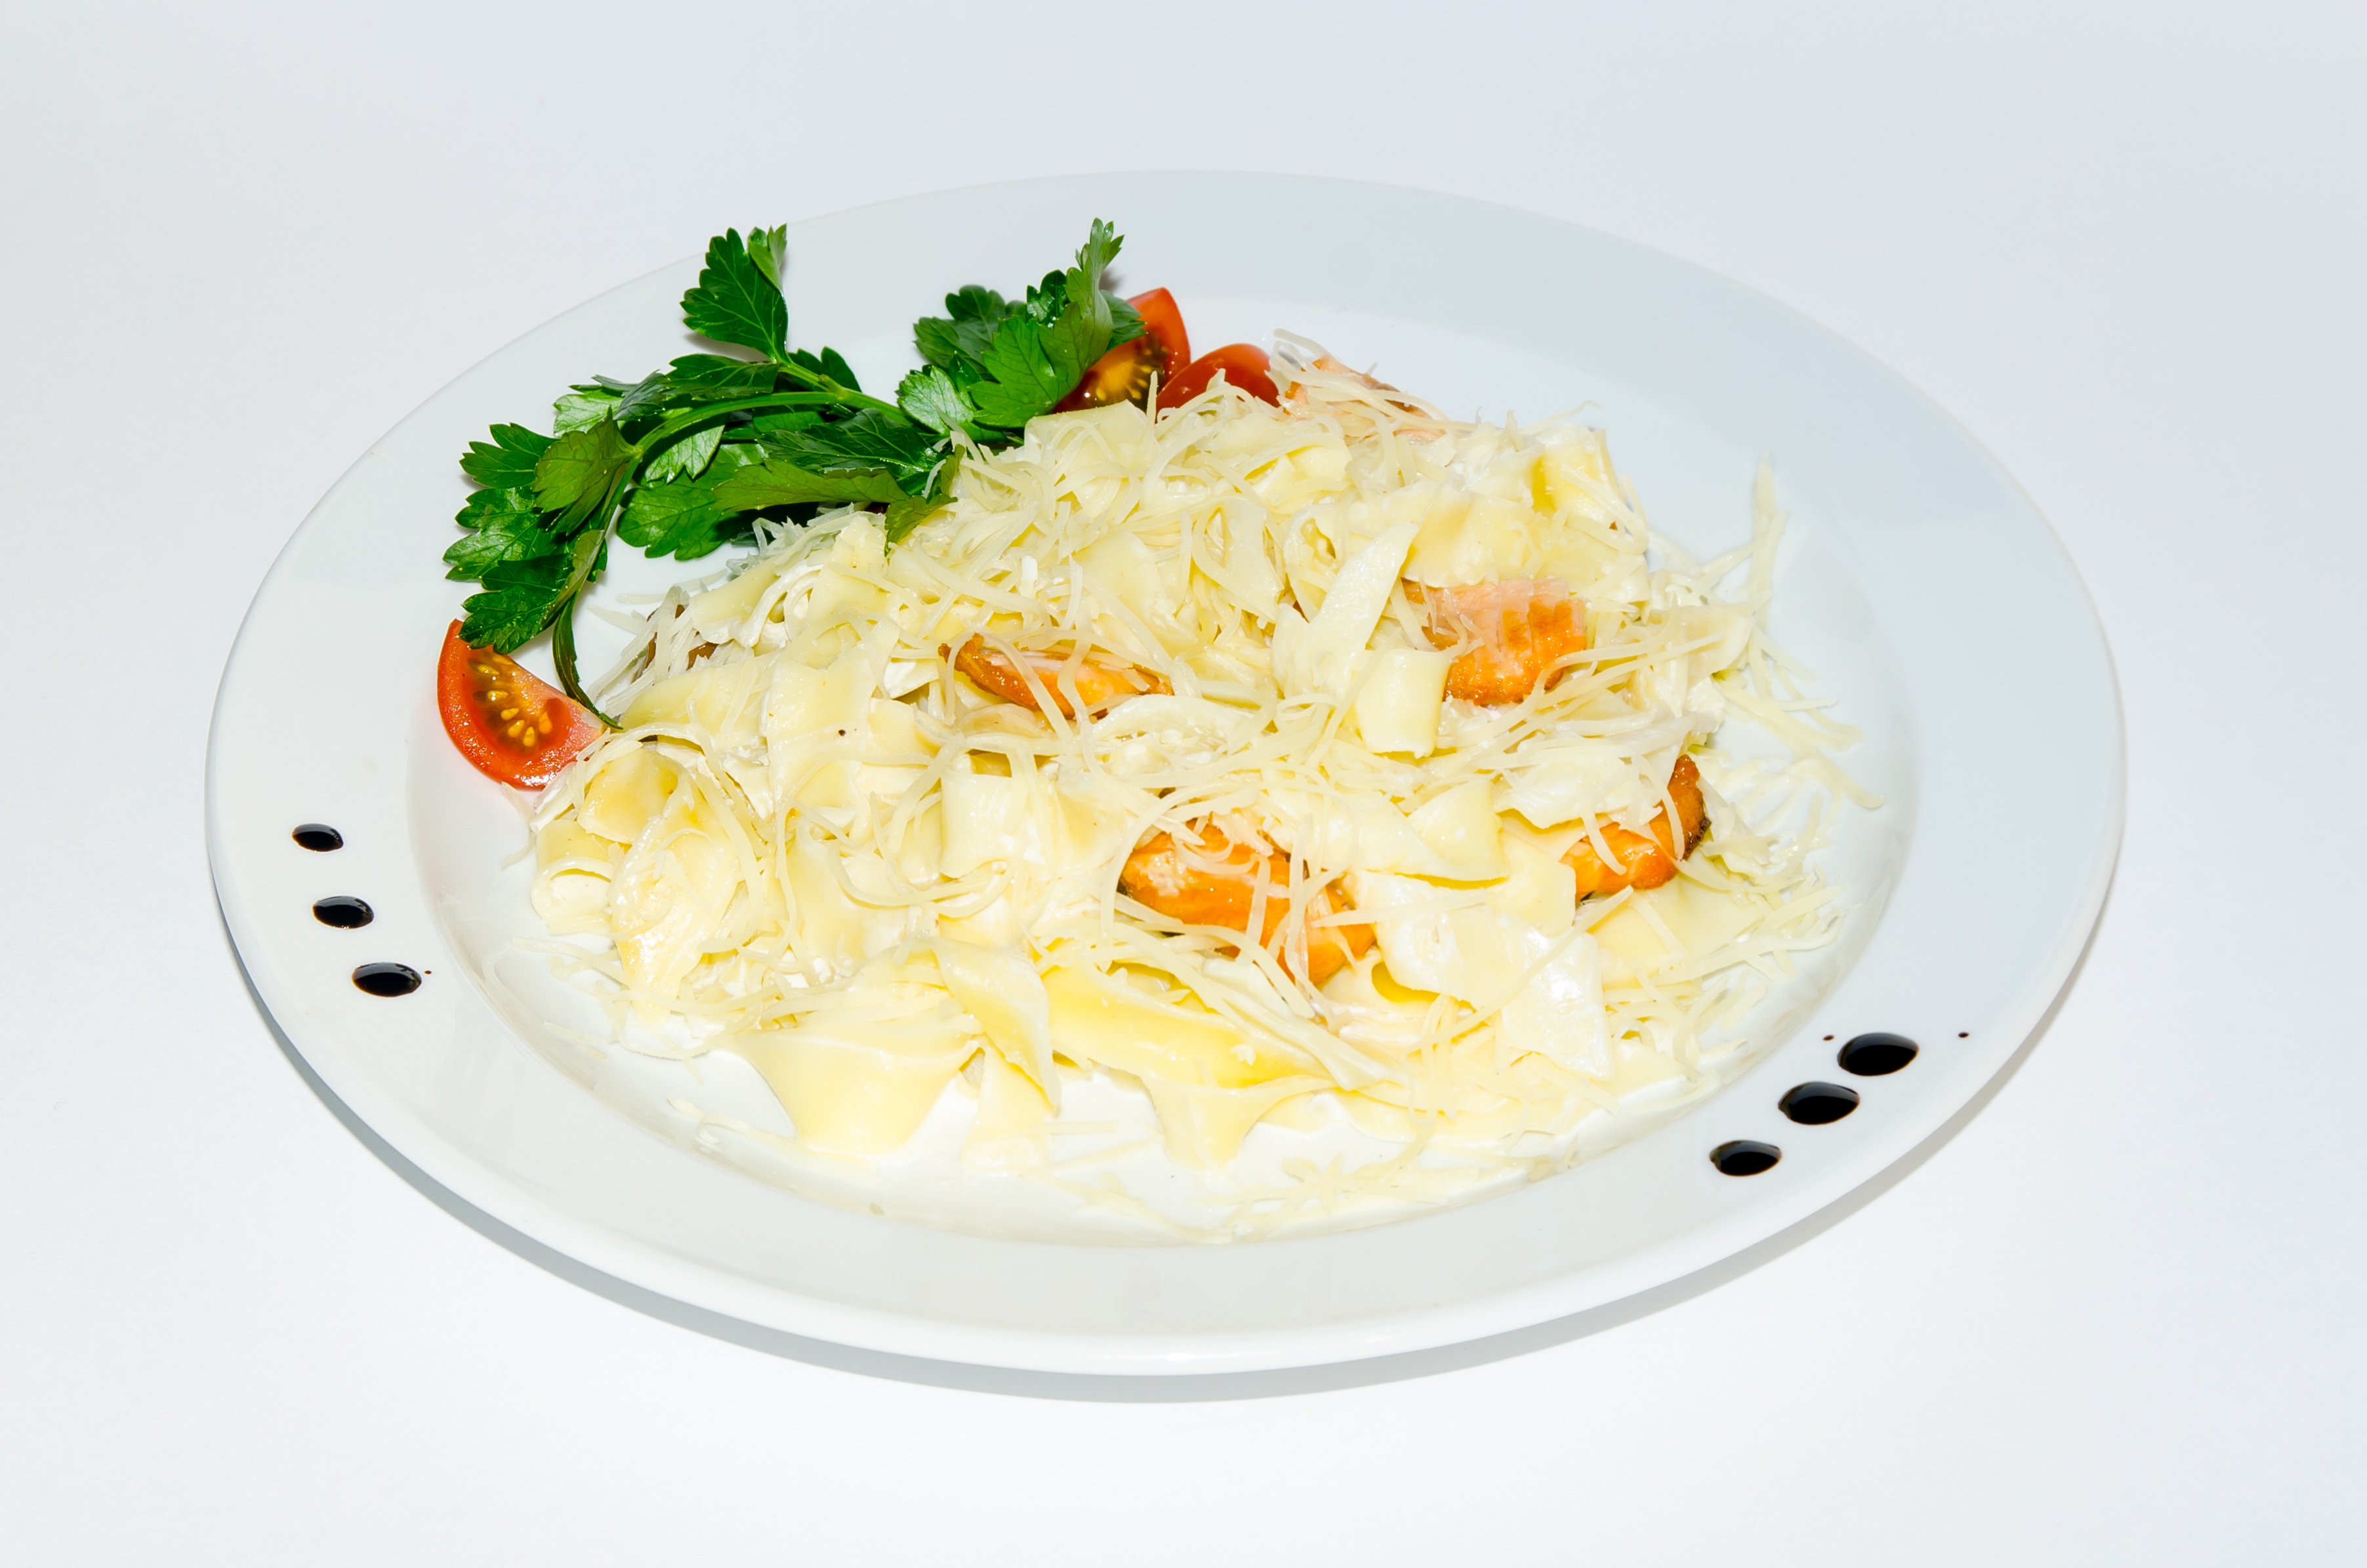
summer, dish, meal, food, salad, red, produce, plate, kitchen, colorful, breakfast, lunch, cuisine, delicious, tomato, use, nutrition, vegetables, dinner, tomatoes, spaghetti, diet, taste, vegetarianism, appetizer, useful, cherry tomatoes, italian food, the tomatoes on the branch, carbonara, greek salad